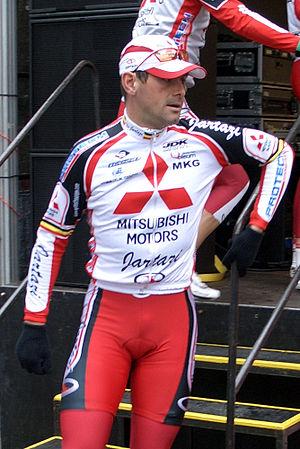
Geert Omloop est un coureur cycliste belge, professionnel entre 1997 et 2010.
L'équipe cycliste Mitsubishi-Jartazi est une formation estonienne, d'origine belge de cyclisme sur route. Créée en 2004, elle fait partie des équipes continentales de 2005 à 2007, puis des équipes continentales professionnelles en 2008. L'équipe est dissoute fin 2008.